Band of the Irish Guards

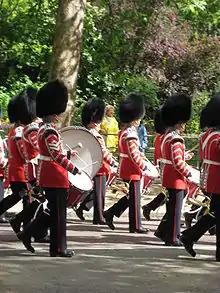
Corps of Drums, Irish Guards

Original title of "Sergeant Piper" was changed to "Pipe Major" via Army Order 139 of 1928, change to date from 31 July 1928. On St. Patrick's Day 1991, the Queen Mother presented the regiment with its first-ever pipe banner. This is carried by the pipe major on the bass drone of his pipes when a member of the Royal Family is present. In 2013, Pipe Major David Rogers became the first Irish Guards piper to be appointed "Personal Piper to Her Majesty the Queen."